Anthony Gerrard

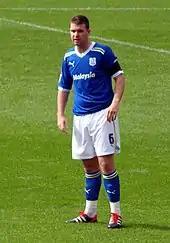
Gerrard playing for Cardiff City in 2011

On 2 July 2009, Gerrard signed for Championship club Cardiff City, a week after an offer of £200,000 was rejected from Scunthorpe United.